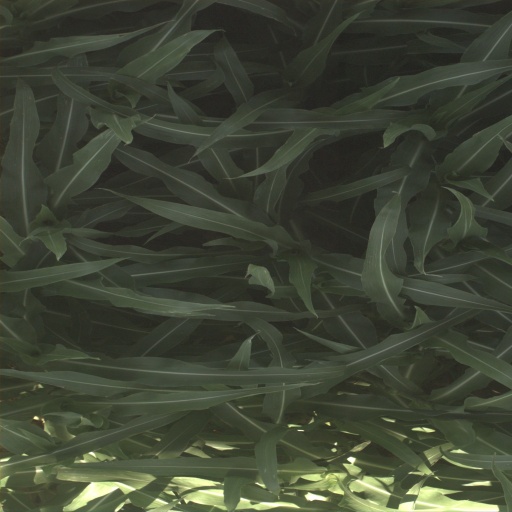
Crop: sorghum